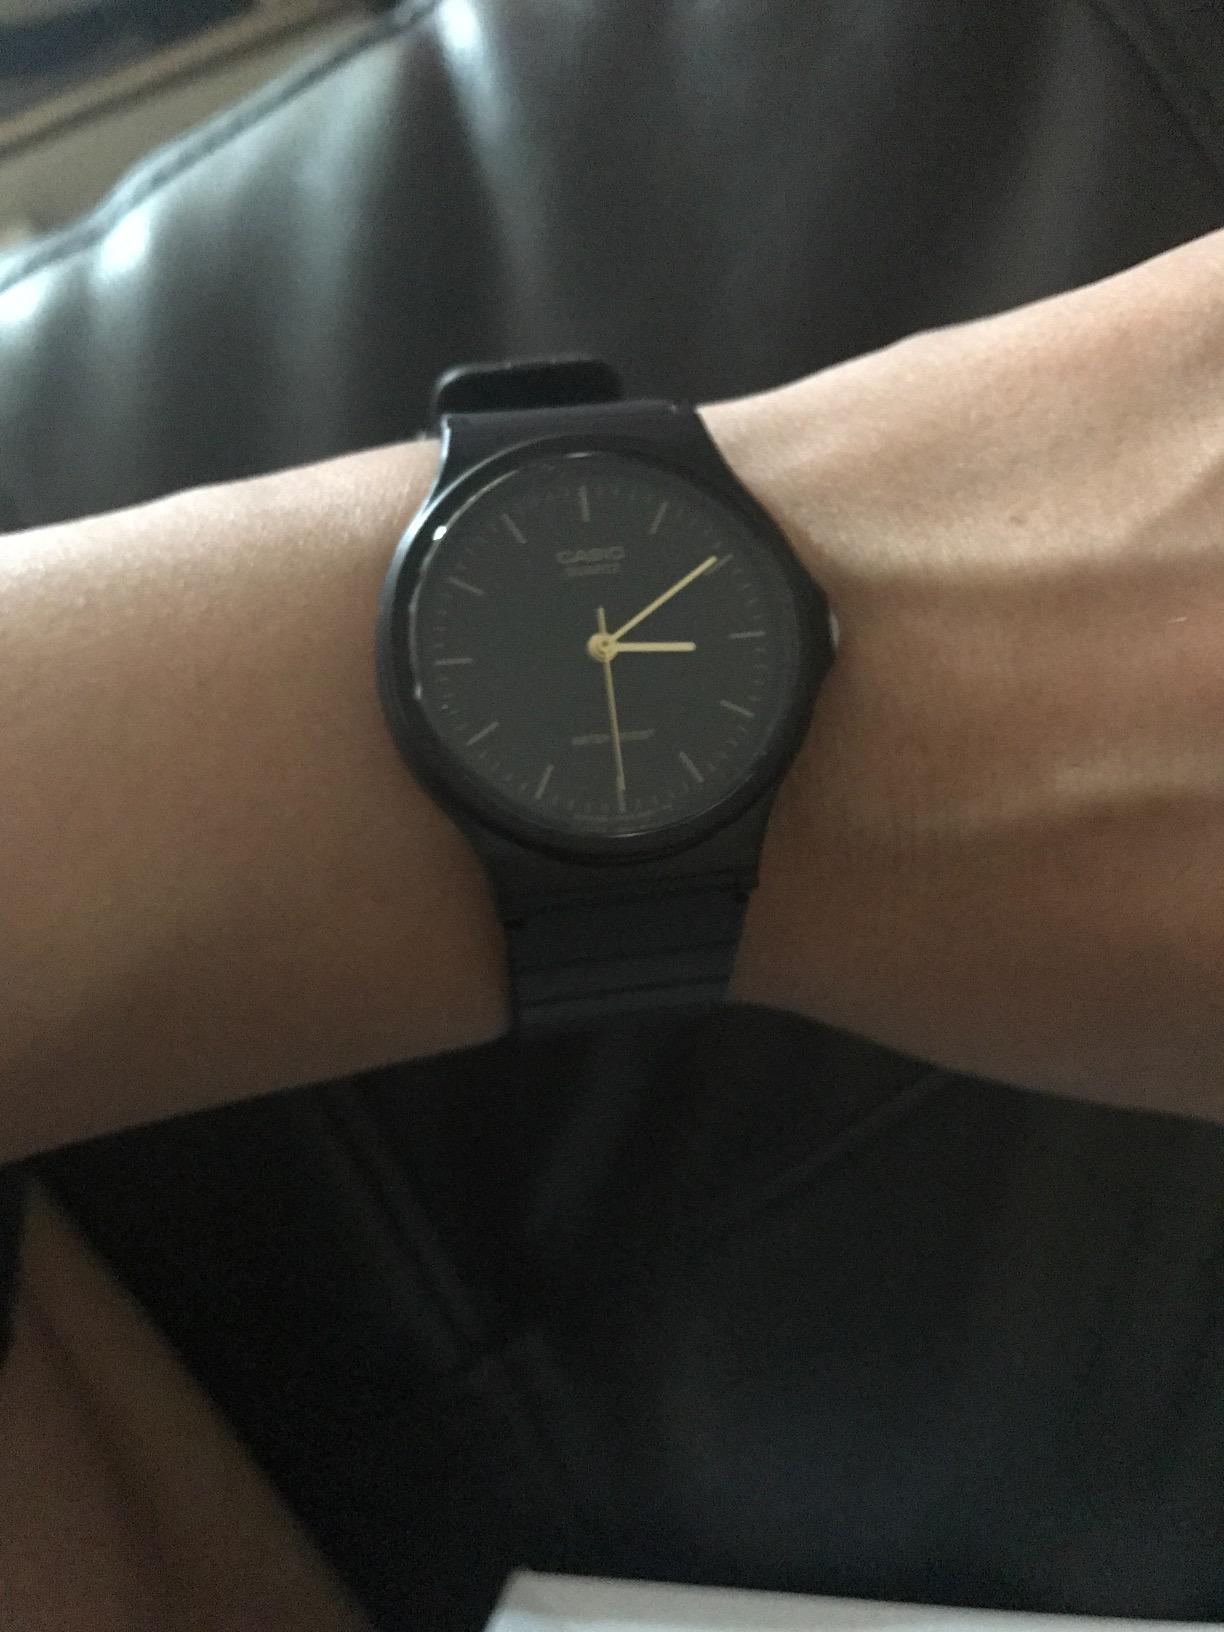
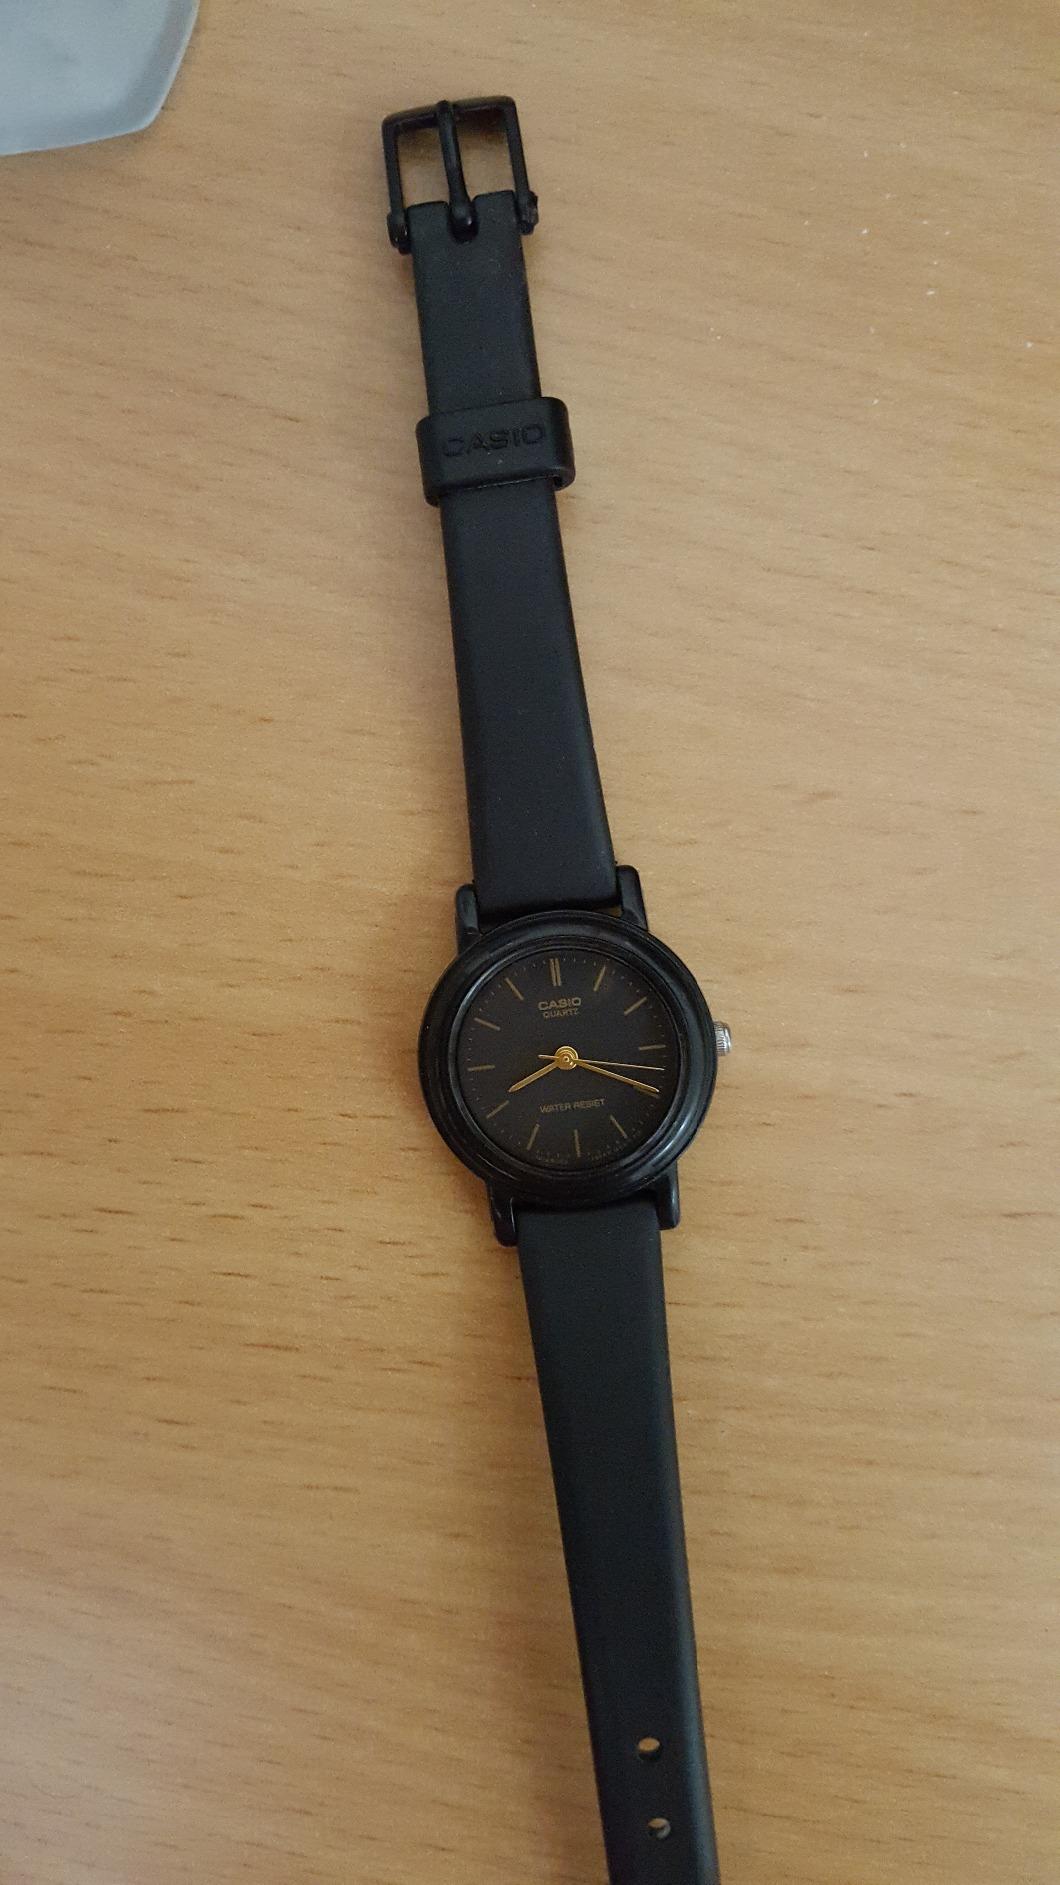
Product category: accessories_watch
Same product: no